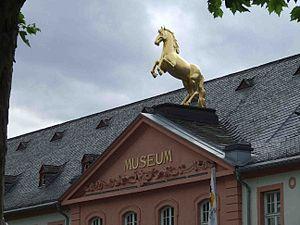
Le Musée régional de Mayence conserve une importante collection d'objets de la période romaine de Mayence, ainsi que des peintures et sculptures jusqu'à nos jours. Il abrite la plus importante collection d'art du Land de Rhénanie-Palatinat.